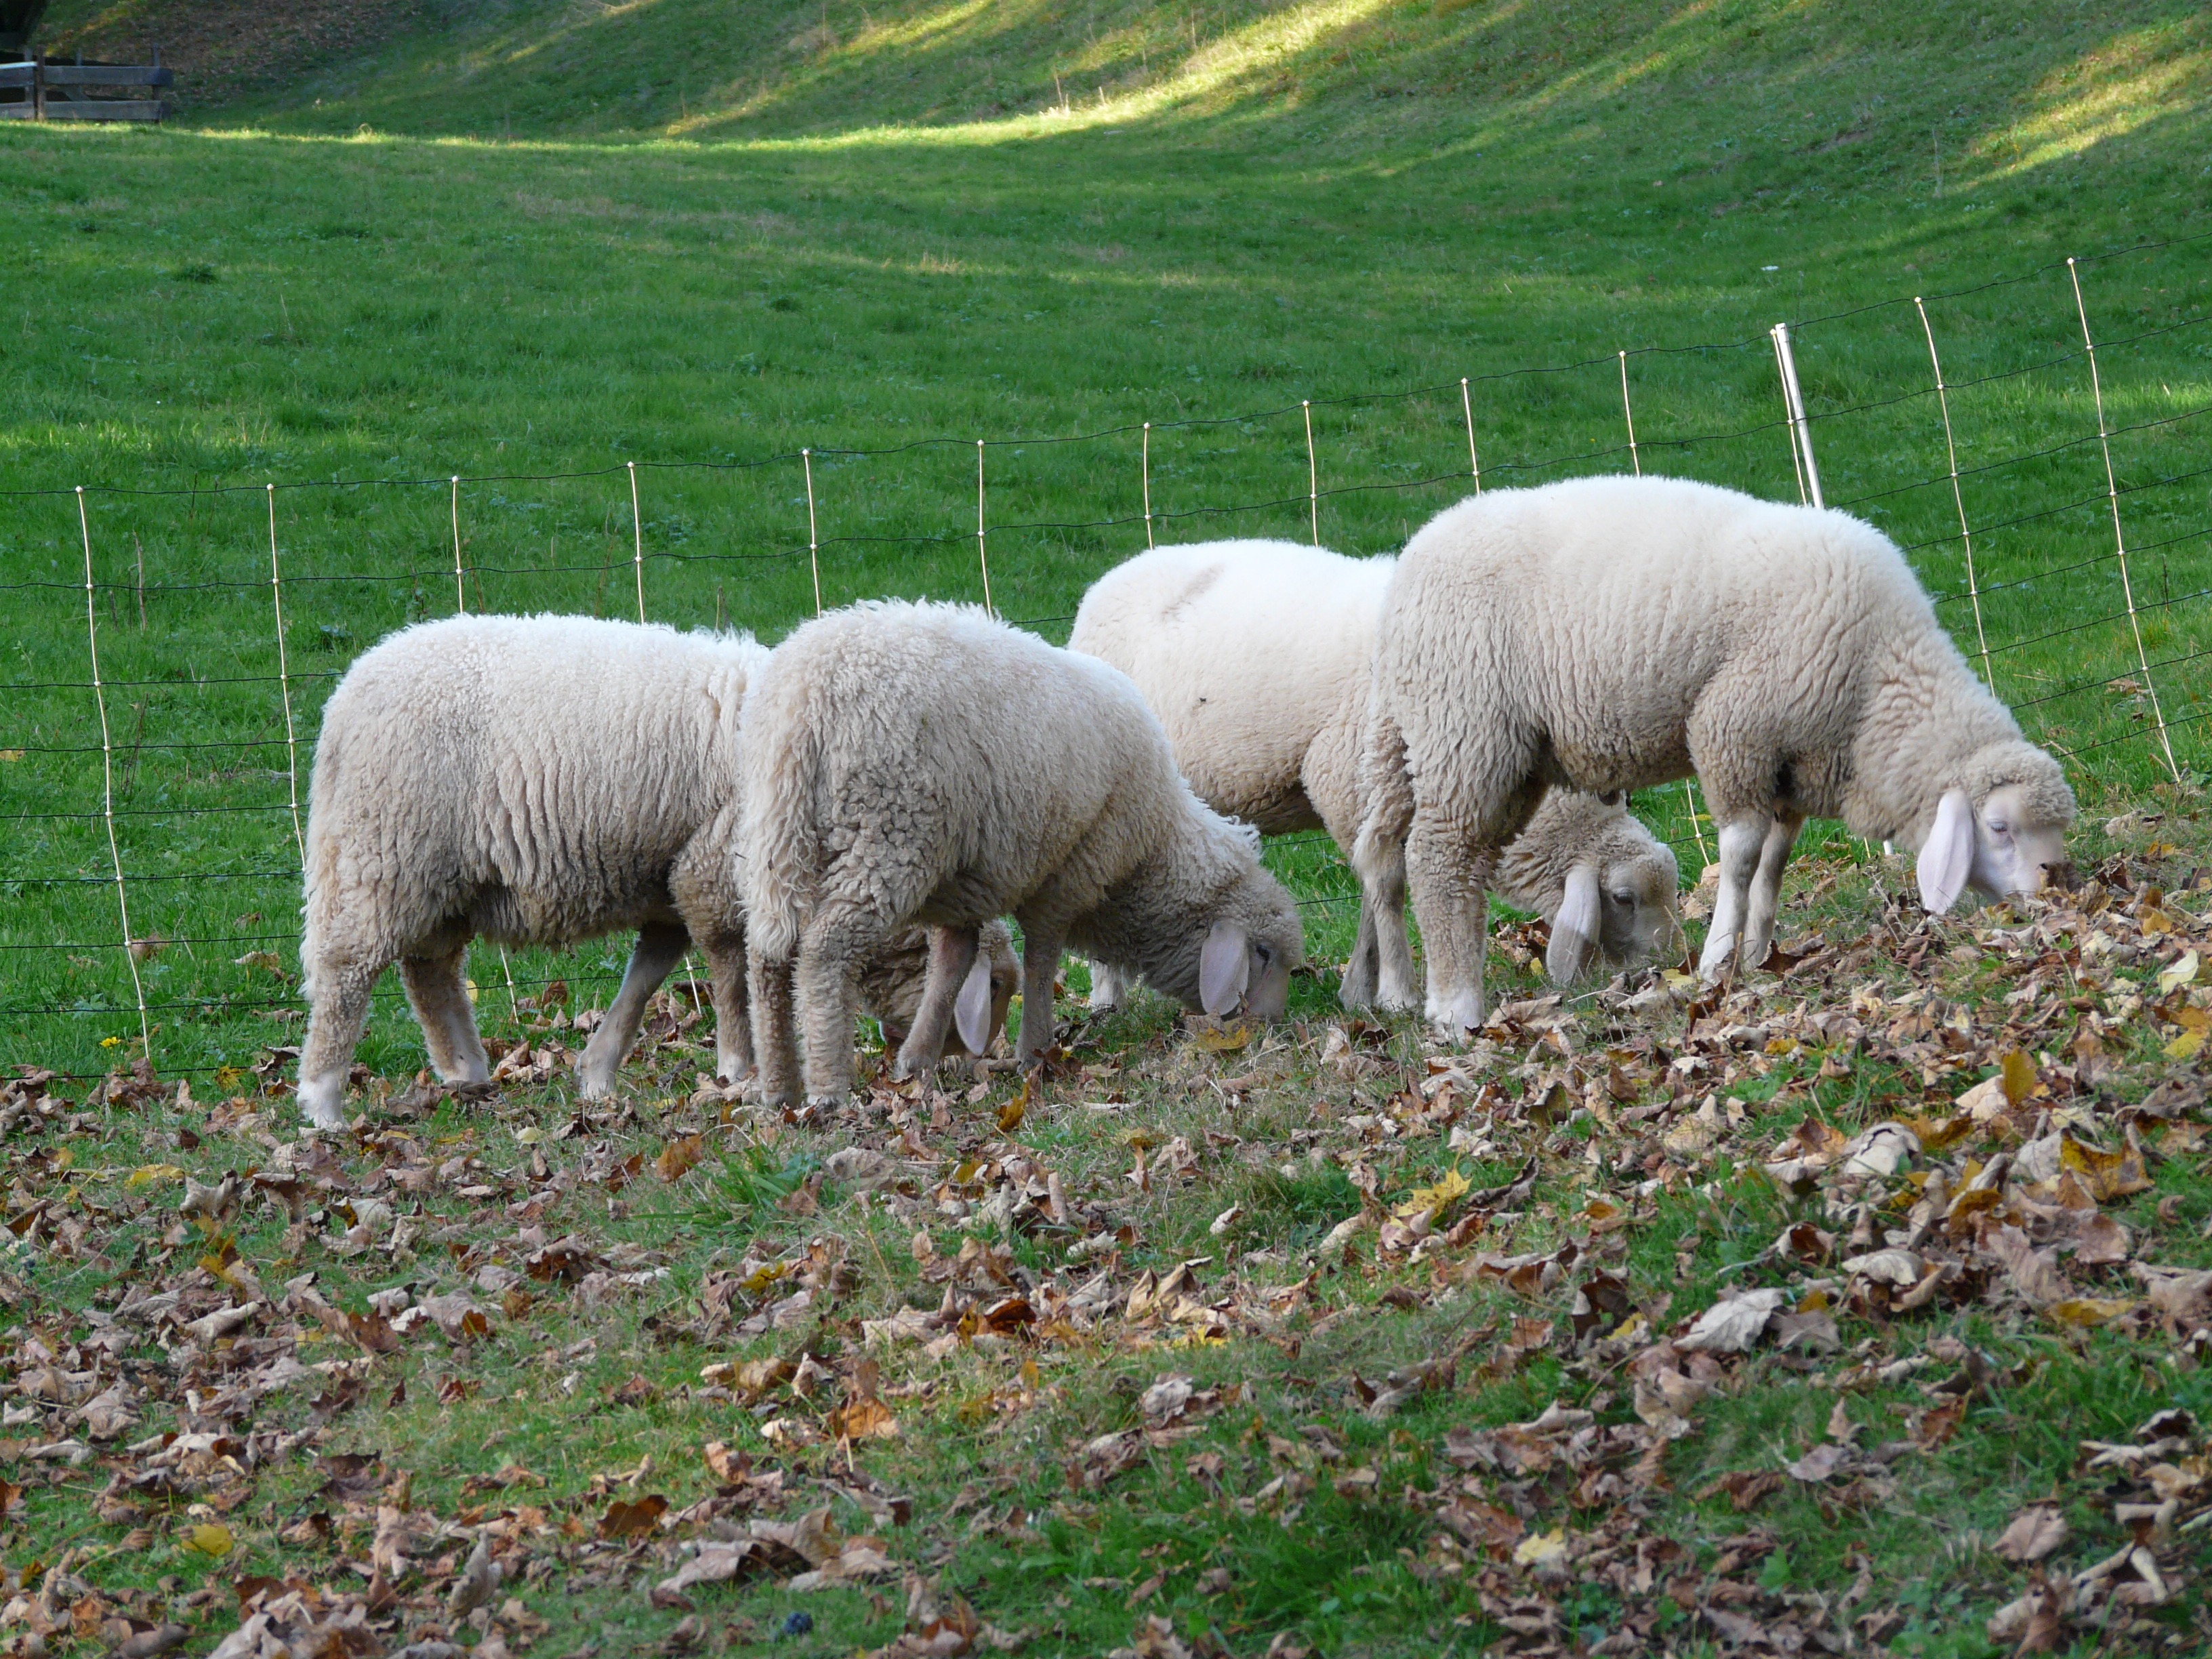
grass, meadow, animal, flock, wildlife, herd, pasture, grazing, sheep, mammal, wool, fauna, mountain goat, grassland, vertebrate, sheeps